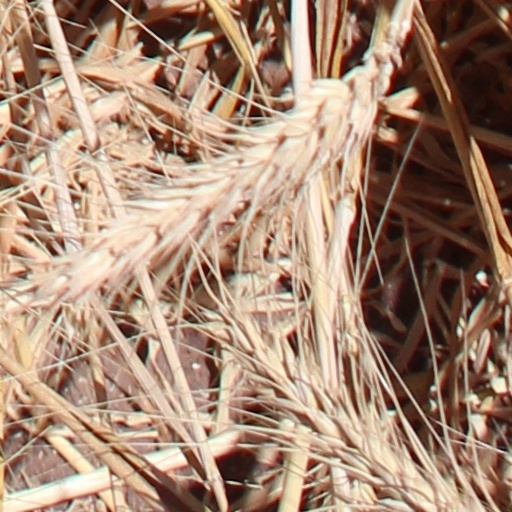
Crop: wheat